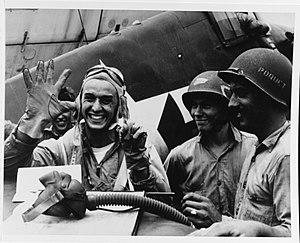
Alexander Vraciu fut un pilote de chasse, as de l’United States Navy durant la Seconde Guerre mondiale. Lors d’un combat, il a abattu six bombardiers en piqué japonais en huit minutes.